High jump

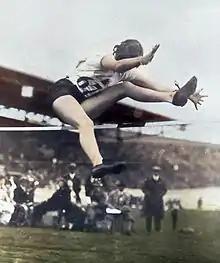
Gold medal winner Ethel Catherwood of Canada "scissors" over the bar at the 1928 Summer Olympics. Her winning result was .

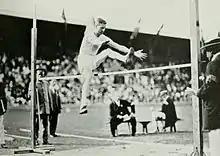
Platt Adams during the standing high jump competition at the 1912 Summer Olympics

American coaches, including two-time NCAA champion Frank Costello of the University of Maryland, flocked to Russia to learn from Brumel and his coaches like Vladimir Dyachkov. However, it would be a solitary innovator at Oregon State University, Dick Fosbury, who would bring the high jump into the next century.